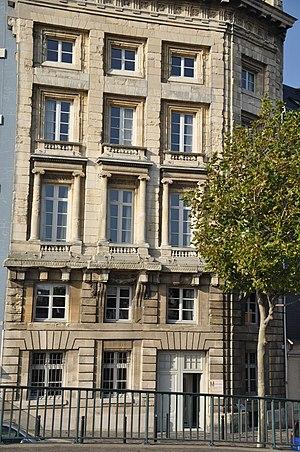
Le Have (Seine-Maritime): hôtel particulier épargné par les bombardements, la maison dite ""de l'armateur"" est remarquable entre autres par son puits de lumière central."
Ce tableau présente la liste de tous les monuments historiques classés ou inscrits dans la ville du Havre, Seine-Maritime, en France.
La Maison de l'armateur est une demeure du XVIIIᵉ siècle située au Havre qui fut la propriété de plusieurs négociants avant d'être transformée en musée, ouvert au public depuis 2006. Elle se trouve au 3 quai de l'île, dans le quartier Saint-François, face au port de pêche. Elle a été classée monument historique par arrêté du 26 avril 1950.